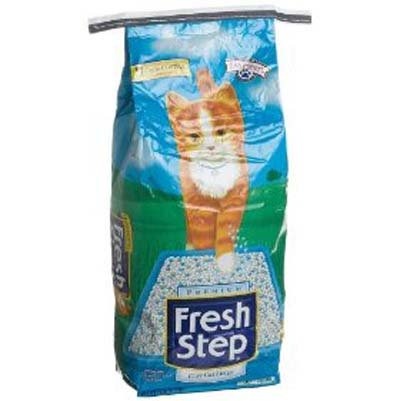
Item Name: Fresh Step Litter - 6 Pack
Bullet Point: 533 pet food
Product Description: 533 pet food
Value: 6.0
Unit: count

Price: 13.6